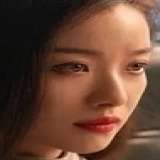
diễn viên Nghê Ni